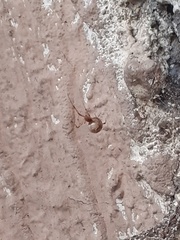
Species: Parasteatoda_tepidariorum